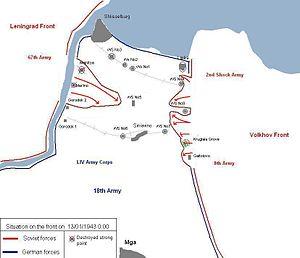
Carte de l'opération Iskra au 12 janvier 1943
L'opération Iskra est une opération soviétique de la Seconde Guerre mondiale conçue pour briser le siège de Léningrad.